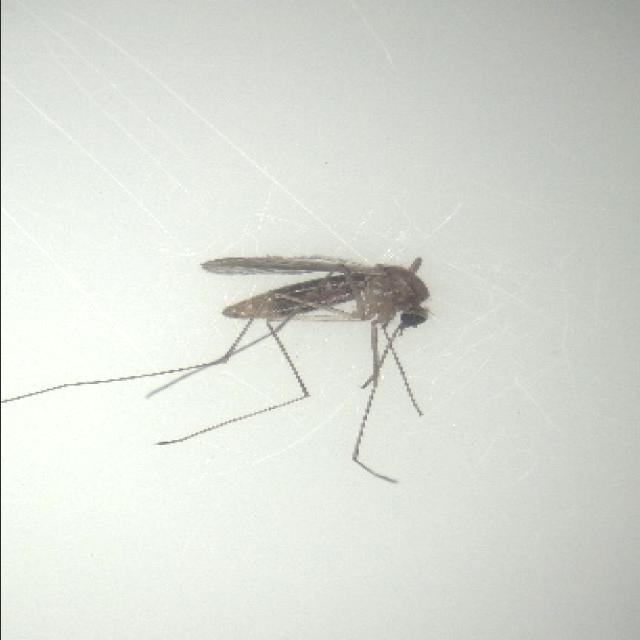
Species: culex_pipiens